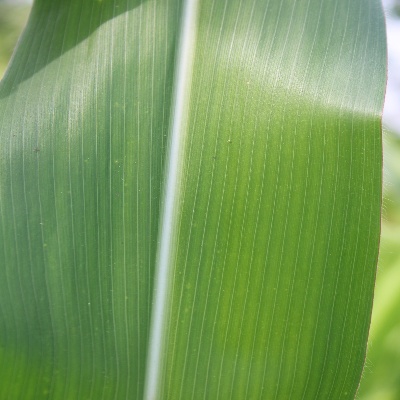
Crop: Maize
Condition: healthy